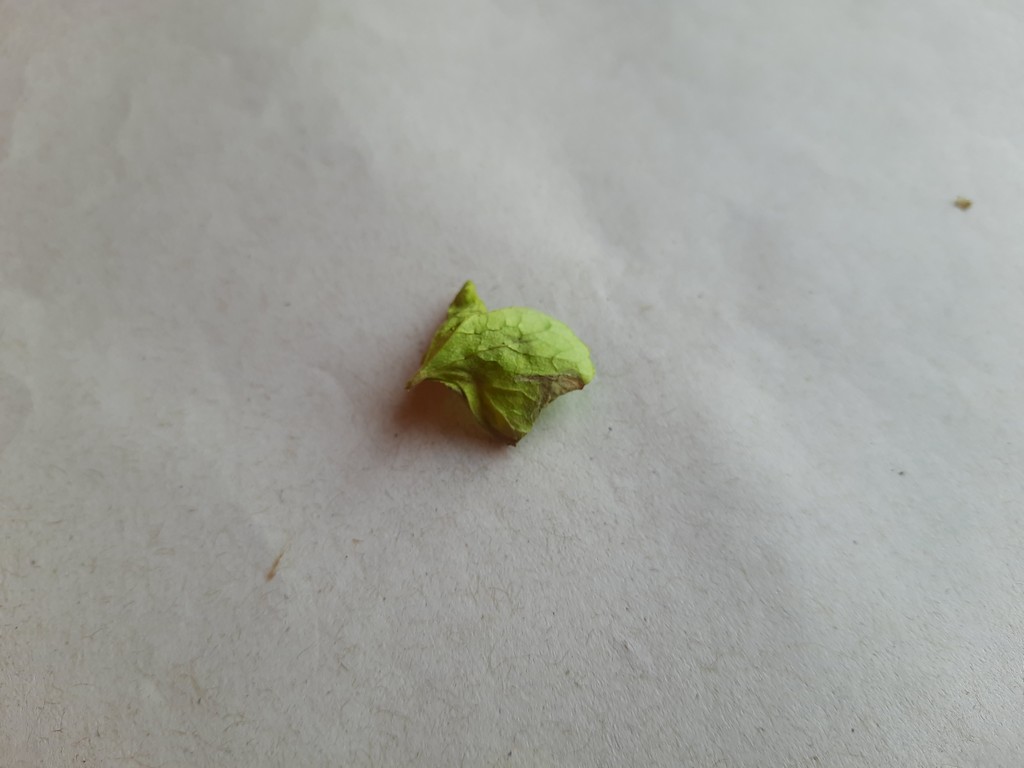
Label: Unhealthy